Ipswich Witches

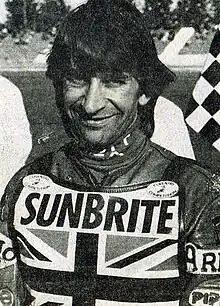
Jeremy Doncaster

The team enjoyed a successful period during the early 1980s, winning the Knockout Cup again in 1981 and then securing the league and cup double again during the 1984 British League season, despite losing their leading rider Dennis Sigalos and Dane Preben Eriksen after the 1983 season. Australian Sanders remained one of the team's main scorers and he was supported by strong season scoring from American showman John Cook, Finn Kai Niemi and the English international pair of Jeremy Doncaster and Richard Knight.